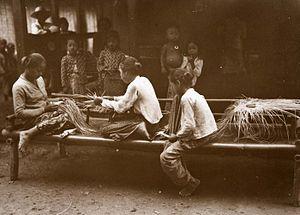
Balaraja est une ville d'Indonésie situé dans la province de Banten.